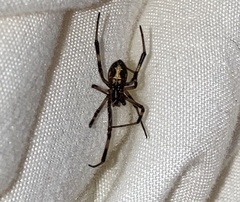
Species: Lactrodectus_hesperus